Carlsen Verlag

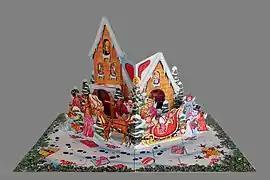
Stand-up Advent calendar by Carlsen Verlag 1959.

Carlsen Verlag is a subsidiary of the homonymous Danish publishing house which in turn belongs to the Swedish media company Bonnier. The branch was founded on 25 April 1953 in Hamburg.